Pinniped

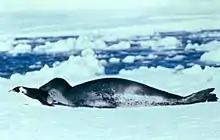
Leopard seal capturing emperor penguin

All pinnipeds are carnivorous and predatory. As a whole, they mostly feed on fish and cephalopods, but also consume crustaceans, bivalves, zooplankton and endothermic (warm-blooded) prey like sea birds. While most species have generalist diets, a few are specialists. Examples are krill-eating crabeater seals, crustacean-eating ringed seals, squid specialists like the Ross seal and southern elephant seal, and the bearded seal and walrus, which specialize on benthic invertebrates.